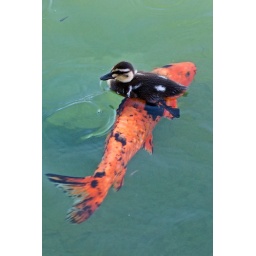
A baby duck swimming over a carp fish, looking like riding the fish.